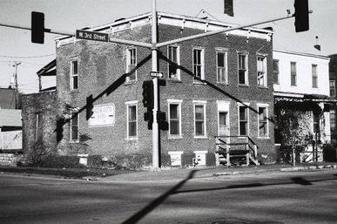
Building: Siemer House
Country: United States of America
Year built: 1865
Historic house in Iowa, United States United States historic place Siemer House U.S. National Register of Historic Places U.S. Historic district Contributing property Show map of Iowa Show map of the United States Location 632 W. 3rd St. Davenport, Iowa Coordinates 41°31′21″N 90°34′57″W / 41.52250°N 90.58250°W / 41.52250; -90.58250 Area less than once acre Built 1865 Built by J.C.F. Siemer Architectural style Late Victorian Part of West Third Street Historic District (Davenport, Iowa) ( ID83003741 ) NRHP reference No. 77000557 Added to NRHP November 16, 1977 The Siemer House was located on Lot 1, Block 17 of the original town of Davenport, Iowa , United States, which today is the west side of downtown. The property was listed on the National Register of Historic Places in 1977. In 1983 it was included as a contributing property in the West Third Street Historic District . The building deteriorated and it was torn down in 2007. History J.C.F Siemer was a brick mason who immigrated to Davenport from the German states of Schleswig-Holstein . He arrived here in the 1850s, which was a period of significant Germann immigration. The house is attributed to him and was constructed in 1865. The building has had various owners and occupants over the years. In the latter part of its existence, it was divided into apartments and then became part of a used car lot. Architecture The Siemer House was a two-story brick building on a stone foundation. This late Victorian structure featured details that evoked the Italianate style: a cube-like mass, a bracketed metal cornice , the tall, narrow profile of the fenestration , and the centralized entrance. The windows were symmetrically placed on the façade with five on the second floor and two flanking the entrance on both sides. The windows were surrounded by small wooden headers and sills . It was originally built as a single-story structure, with the date of the second story addition by the original builder and owner unknown. Another addition onto the rear of the house added a kitchen on the first floor and a porch on the second floor. There are several other examples of this type of house in the city, but they are all detached dwellings in residential areas while the Siemer House was in a more urban setting. References